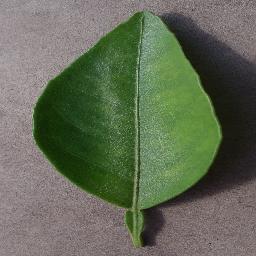
Label: Orange___Haunglongbing_(Citrus_greening)